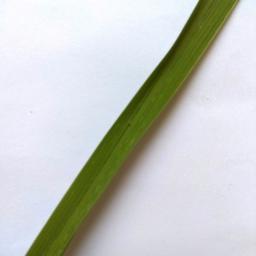
Label: Rice___Healthy